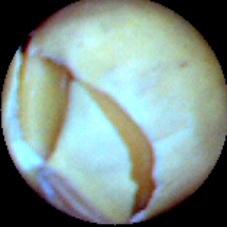
Label: Skin-damaged